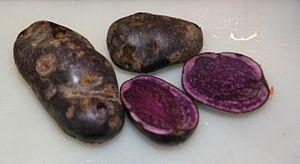
Les pommes de terre à chair colorée sont des variétés de pommes de terre dont la chair présente une coloration allant du rouge clair au pourpre-violet foncé. Cette coloration, totale ou partielle, provient de l'accumulation d'anthocyanines dans les tubercules. Ces pommes de terre présentent aussi une peau colorée, mais beaucoup de variétés à peau colorée en rose ou en rouge ont une chair blanche ou jaune, comme la très grande majorité des pommes de terre cultivées. La couleur jaune, plus ou moins marquée, est due à la présence de caroténoïdes. Les variétés à chair colorée sont fréquentes parmi les pommes de terre indigènes des Andes, mais relativement rares parmi les variétés modernes. Elles sont peu cultivées car leur rendement est le plus souvent inférieur à celui des variétés améliorées et sont recherchées surtout par certains amateurs à titre de curiosité.